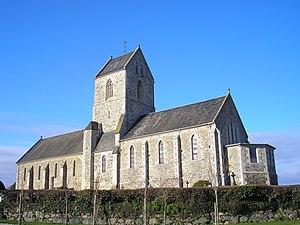
Feugères est une commune française, située dans le département de la Manche en région Normandie, peuplée de 333 habitants.